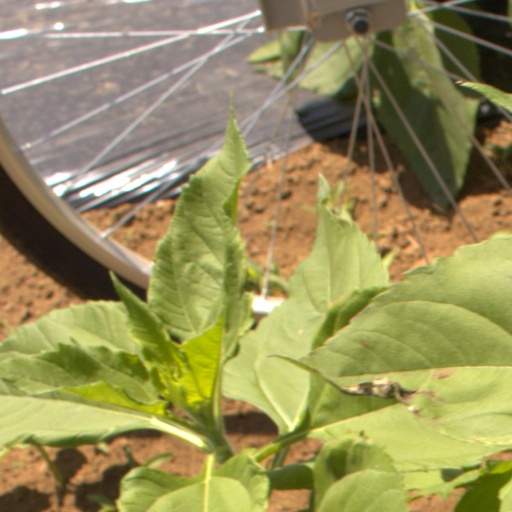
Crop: Jerusalem artichoke